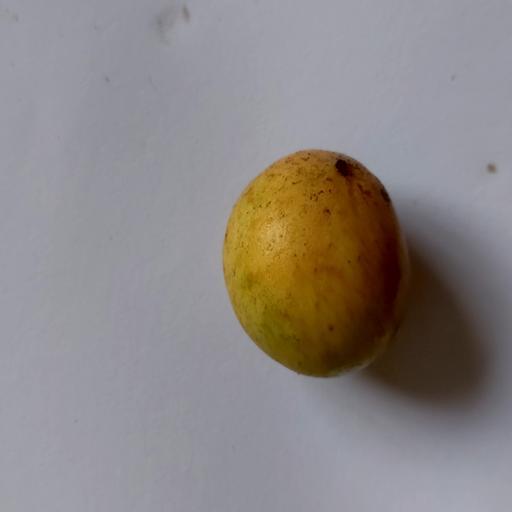
Crop type: Burmese Grape